Regency of Maria Christina of Austria

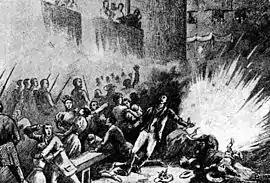
Drawing reproducing the moment of the explosion of the bomb in the Corpus Christi procession of 1896 in "Canvis Nous" street in Barcelona. The subsequent repression known as the Montjuic trial raised a wave of national and international protests.

As a consequence of the agrarian crisis, the wages of day laborers stagnated —between 1870 and 1890, the average wage was one peseta a day for ordinary work and a little more during the harvesting of crops, well below European agricultural wages— and many small landowners and tenant farmers went bankrupt, many of them opting to emigrate. Thus, of the 725,000 people who emigrated between 1891 and 1900 to South America —predominantly to Argentina, Uruguay and Brazil, as well as Cuba— 65% were farmers. The annual average of emigrants in the period 1882–1889 was 62,305 and 59,072 between 1890 and 1903.